Robert Winston, Baron Winston

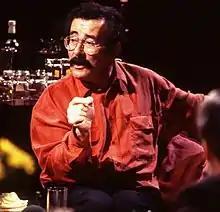
Appearing on "After Dark" in 1994

Winston was the presenter of many BBC television series, including "Your Life in Their Hands", "Making Babies", "Superhuman", "The Secret Life of Twins", "Child of Our Time", "Human Instinct", "The Human Mind", "Frontiers of Medicine" and the BAFTA award-winner "The Human Body". As a traditional Jew with an orthodox background, he also presented "The Story of God", exploring the development of religious beliefs and the status of faith in a scientific age.